Metal Wolf Chaos

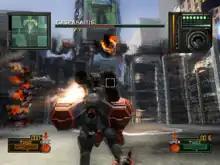
The player fires at an enemy.

"Metal Wolf Chaos" is a third-person shooter. The player takes on the role of Michael Wilson, the President of the United States, piloting an armored mech with a large arsenal of weapons, and must fight their way through destructible environments full of enemy infantry, tanks, and helicopters. The goal of each mission is to destroy all enemies, sometimes within a time limit. Each stage also has optional goals of rescuing a set of hostages and collecting energy pods. Saving hostages unlocks musical tracks for the game and special weapons, while the energy pods give the player additional shields for protection from enemy attack. The player can dash for quicker mobility, but excessive dashing will drain shield power.